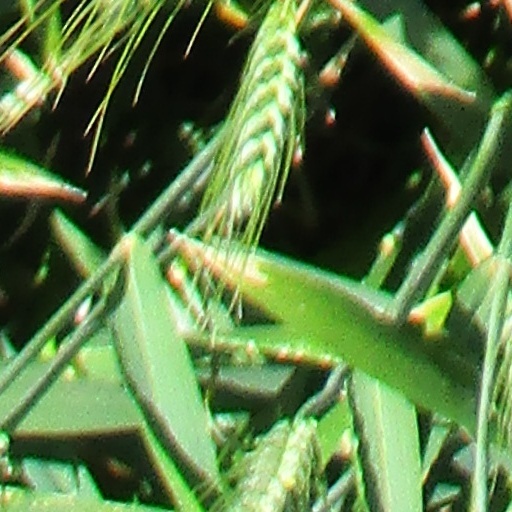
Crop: wheat